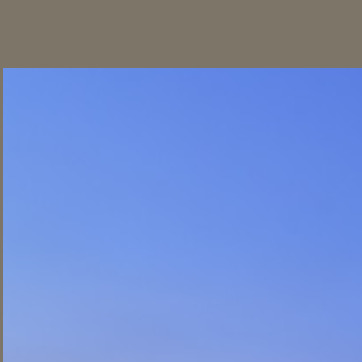
Material: sky